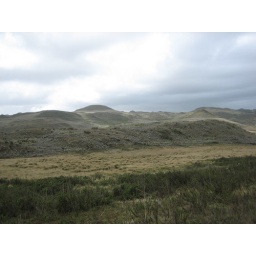
the hills seem to be covered in gray and yellow rocks